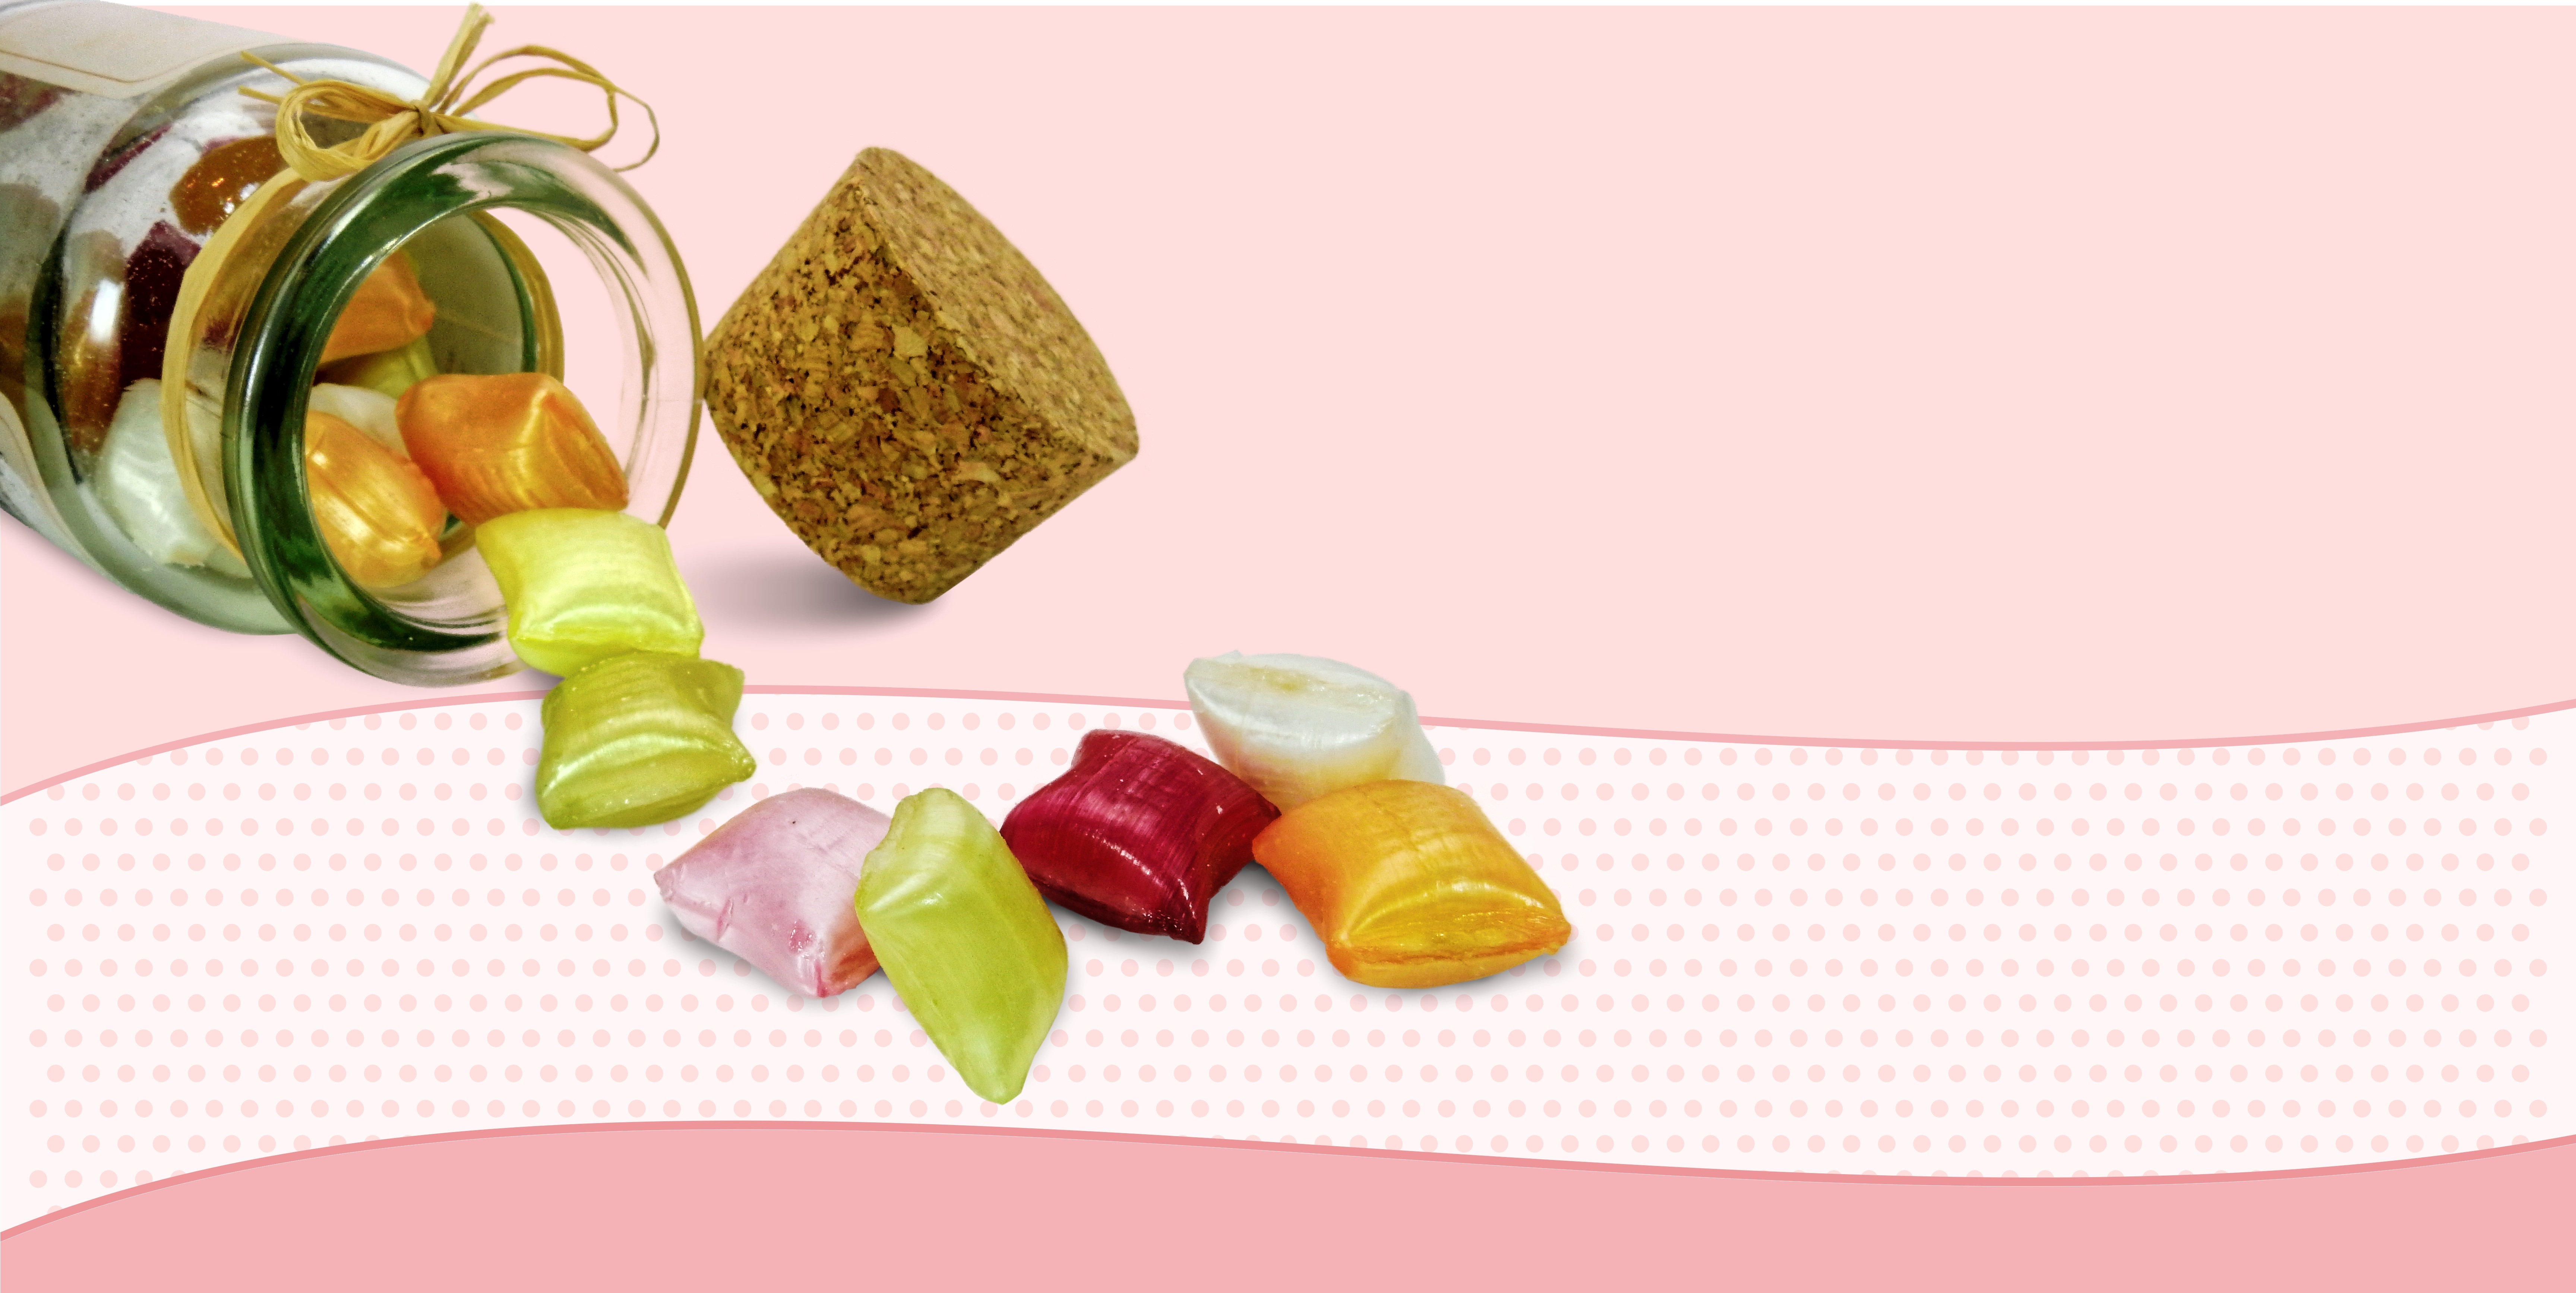
sweet, food, produce, color, colorful, dessert, delicious, map, children, sugar, postcard, candy, birthday, treat, confectionery, coupon, nibble, manufactory, hand made sweets, children's birthday, sucking candies, silk pillow